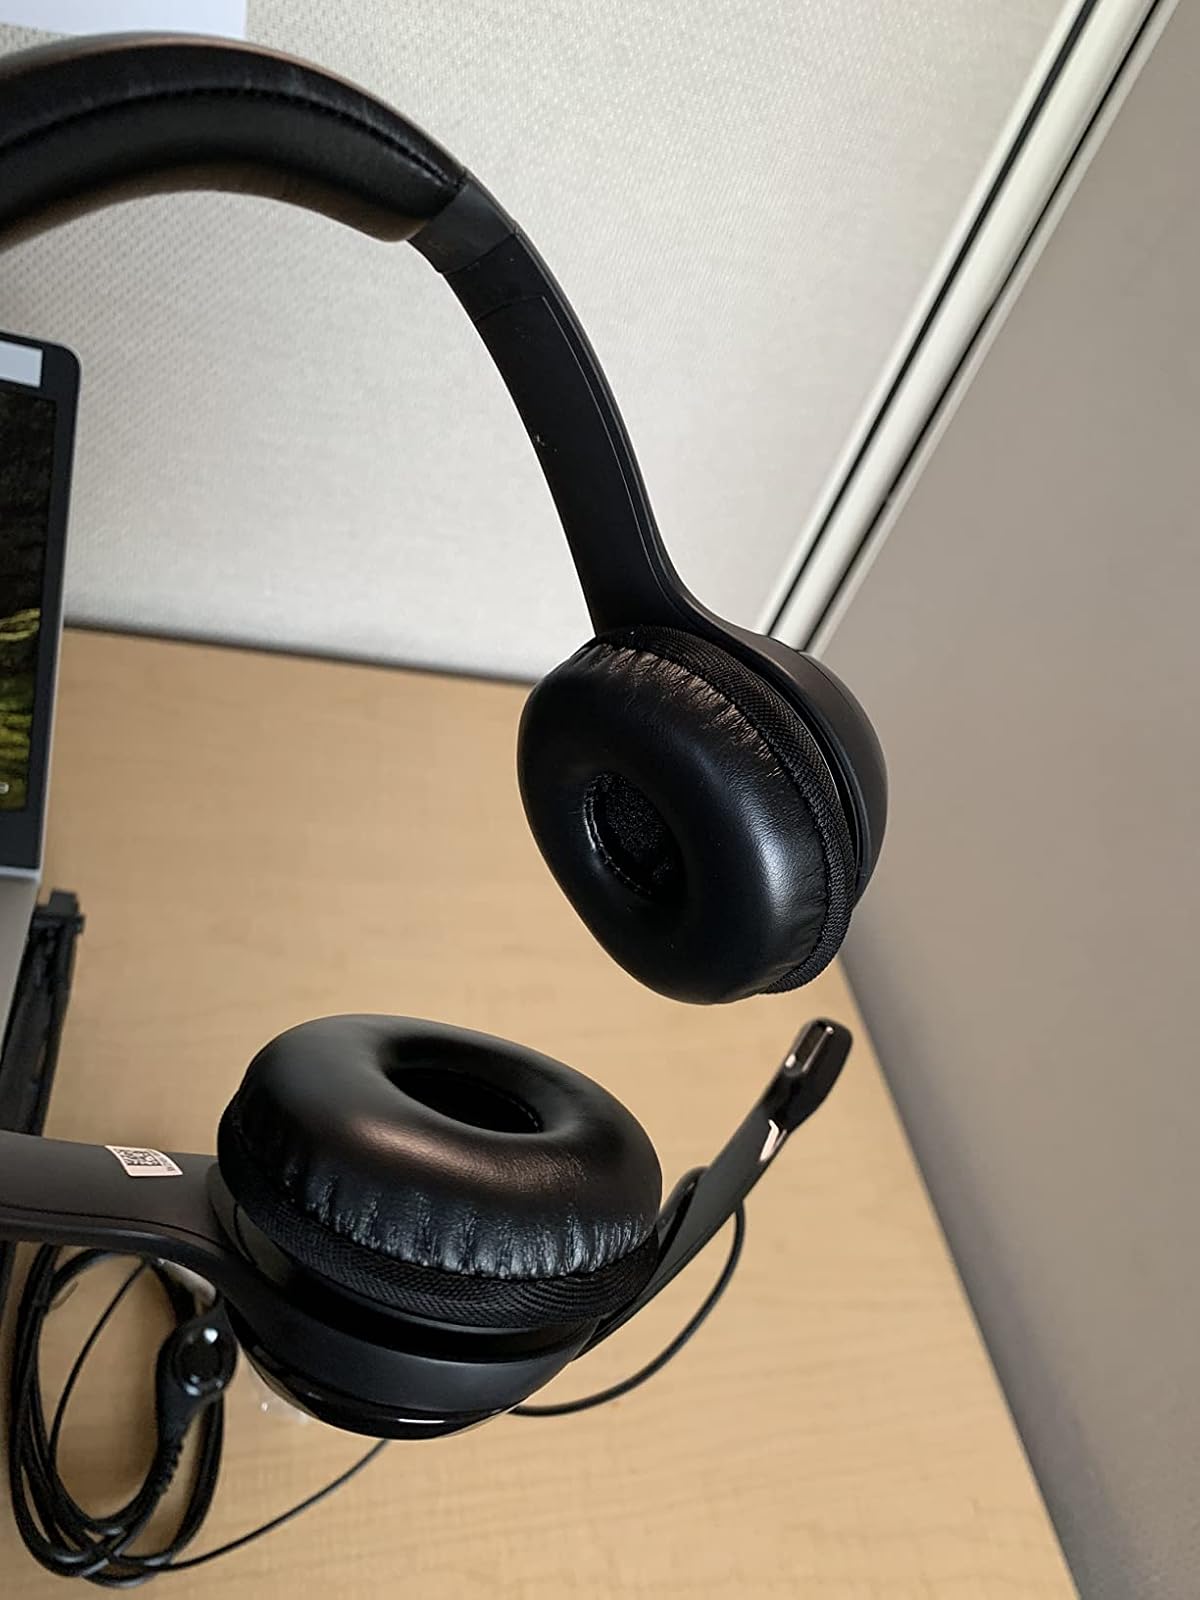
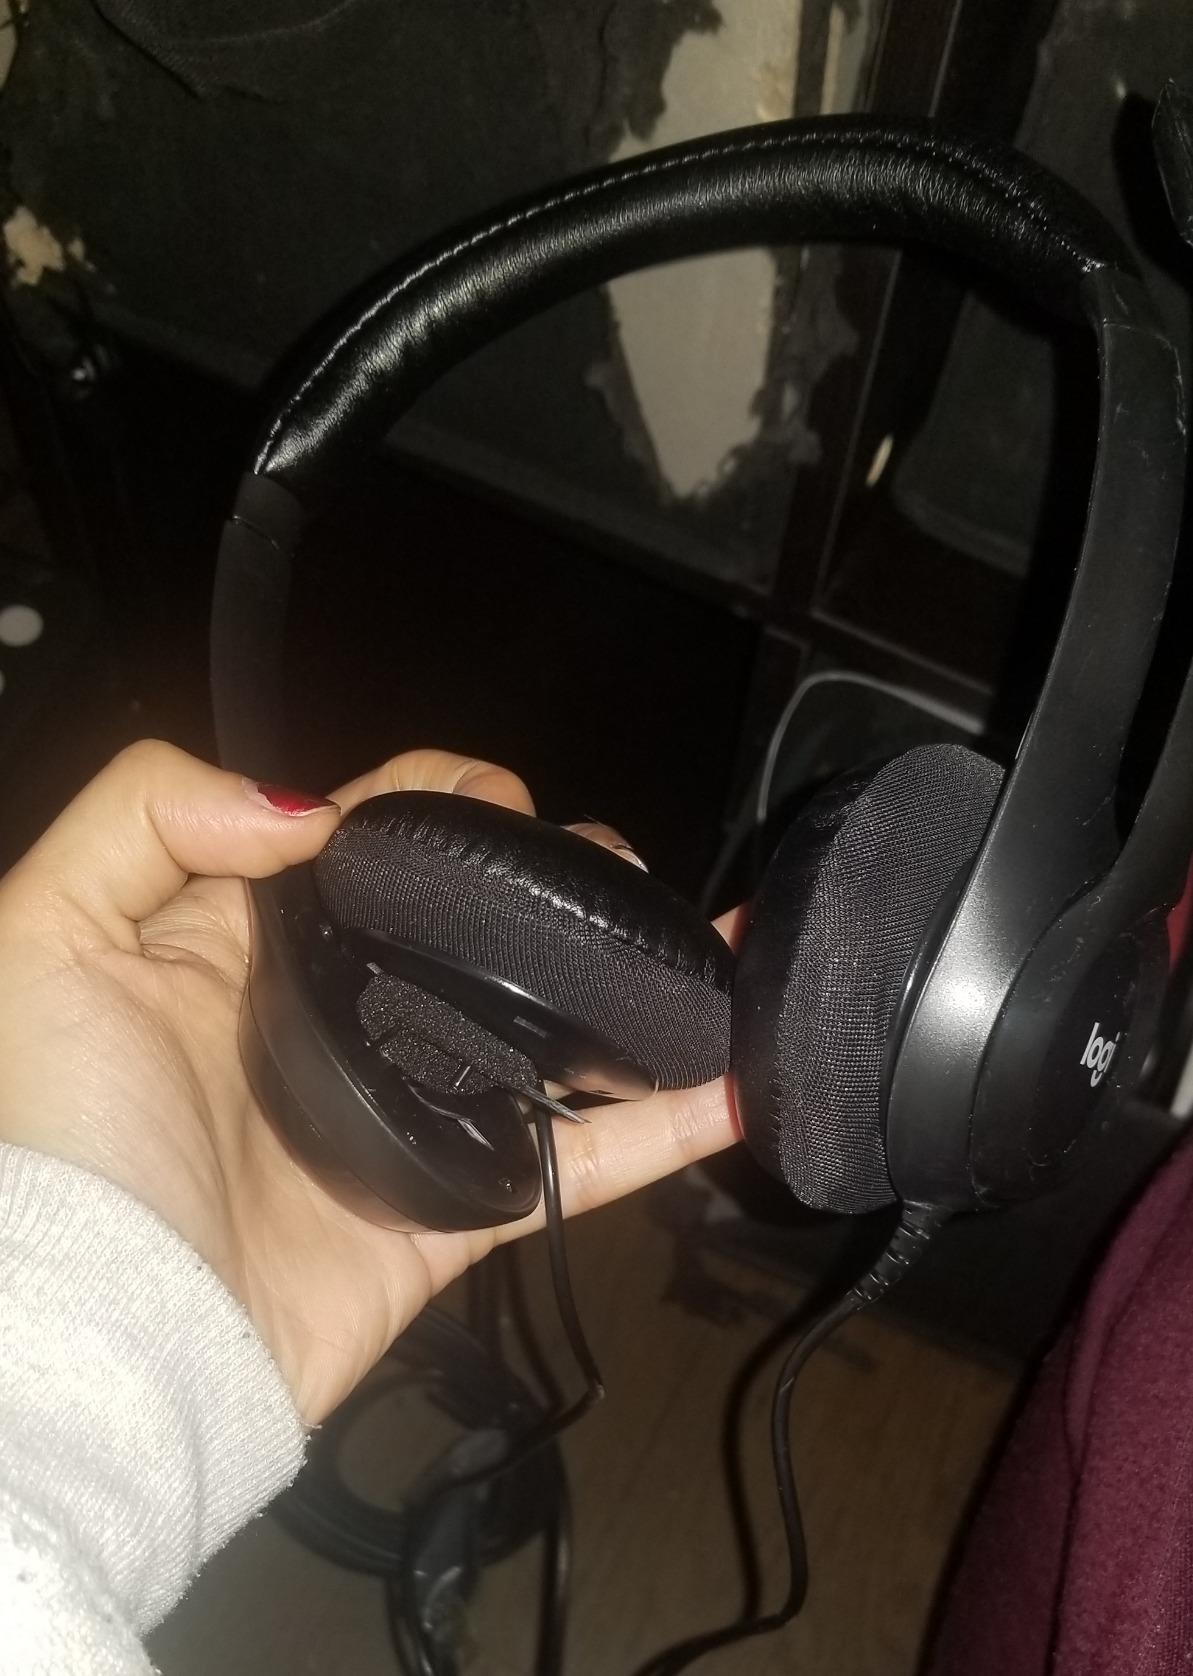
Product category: headphones
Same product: yes